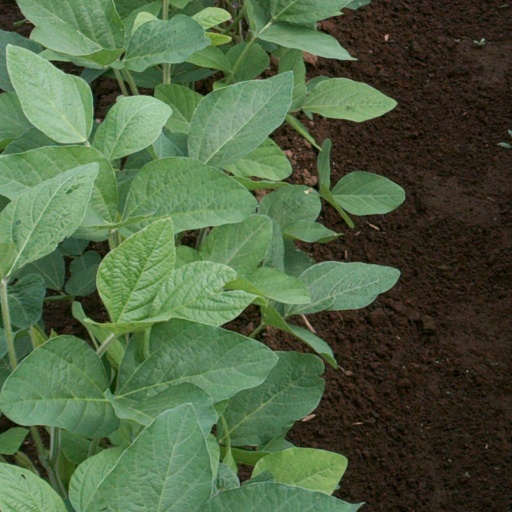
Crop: soybean